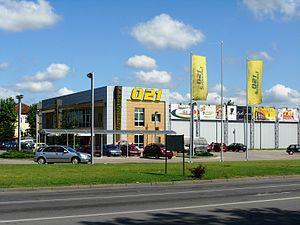
Salajka, également connu sous le nom de Slavija, est un quartier de la ville de Novi Sad, la capitale de la Voïvodine, en Serbie.